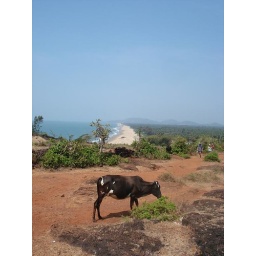
cow over gorkan beach india